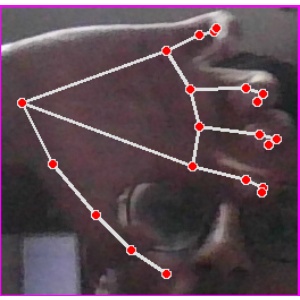
अक्षर: त